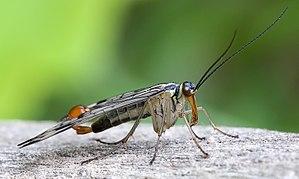
Panorpa communis, une mouche-scorpion. Le genre Panorpa est très répandu dans tout l'hémisphère nord.